Leonard Behrens

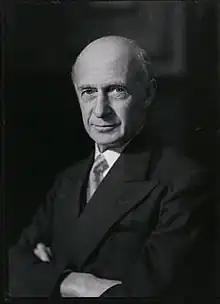
Leonard Behrens

Sir Leonard Frederick Behrens CBE (15 October 1890 – 12 March 1978) was a British Liberal Party politician and public figure.